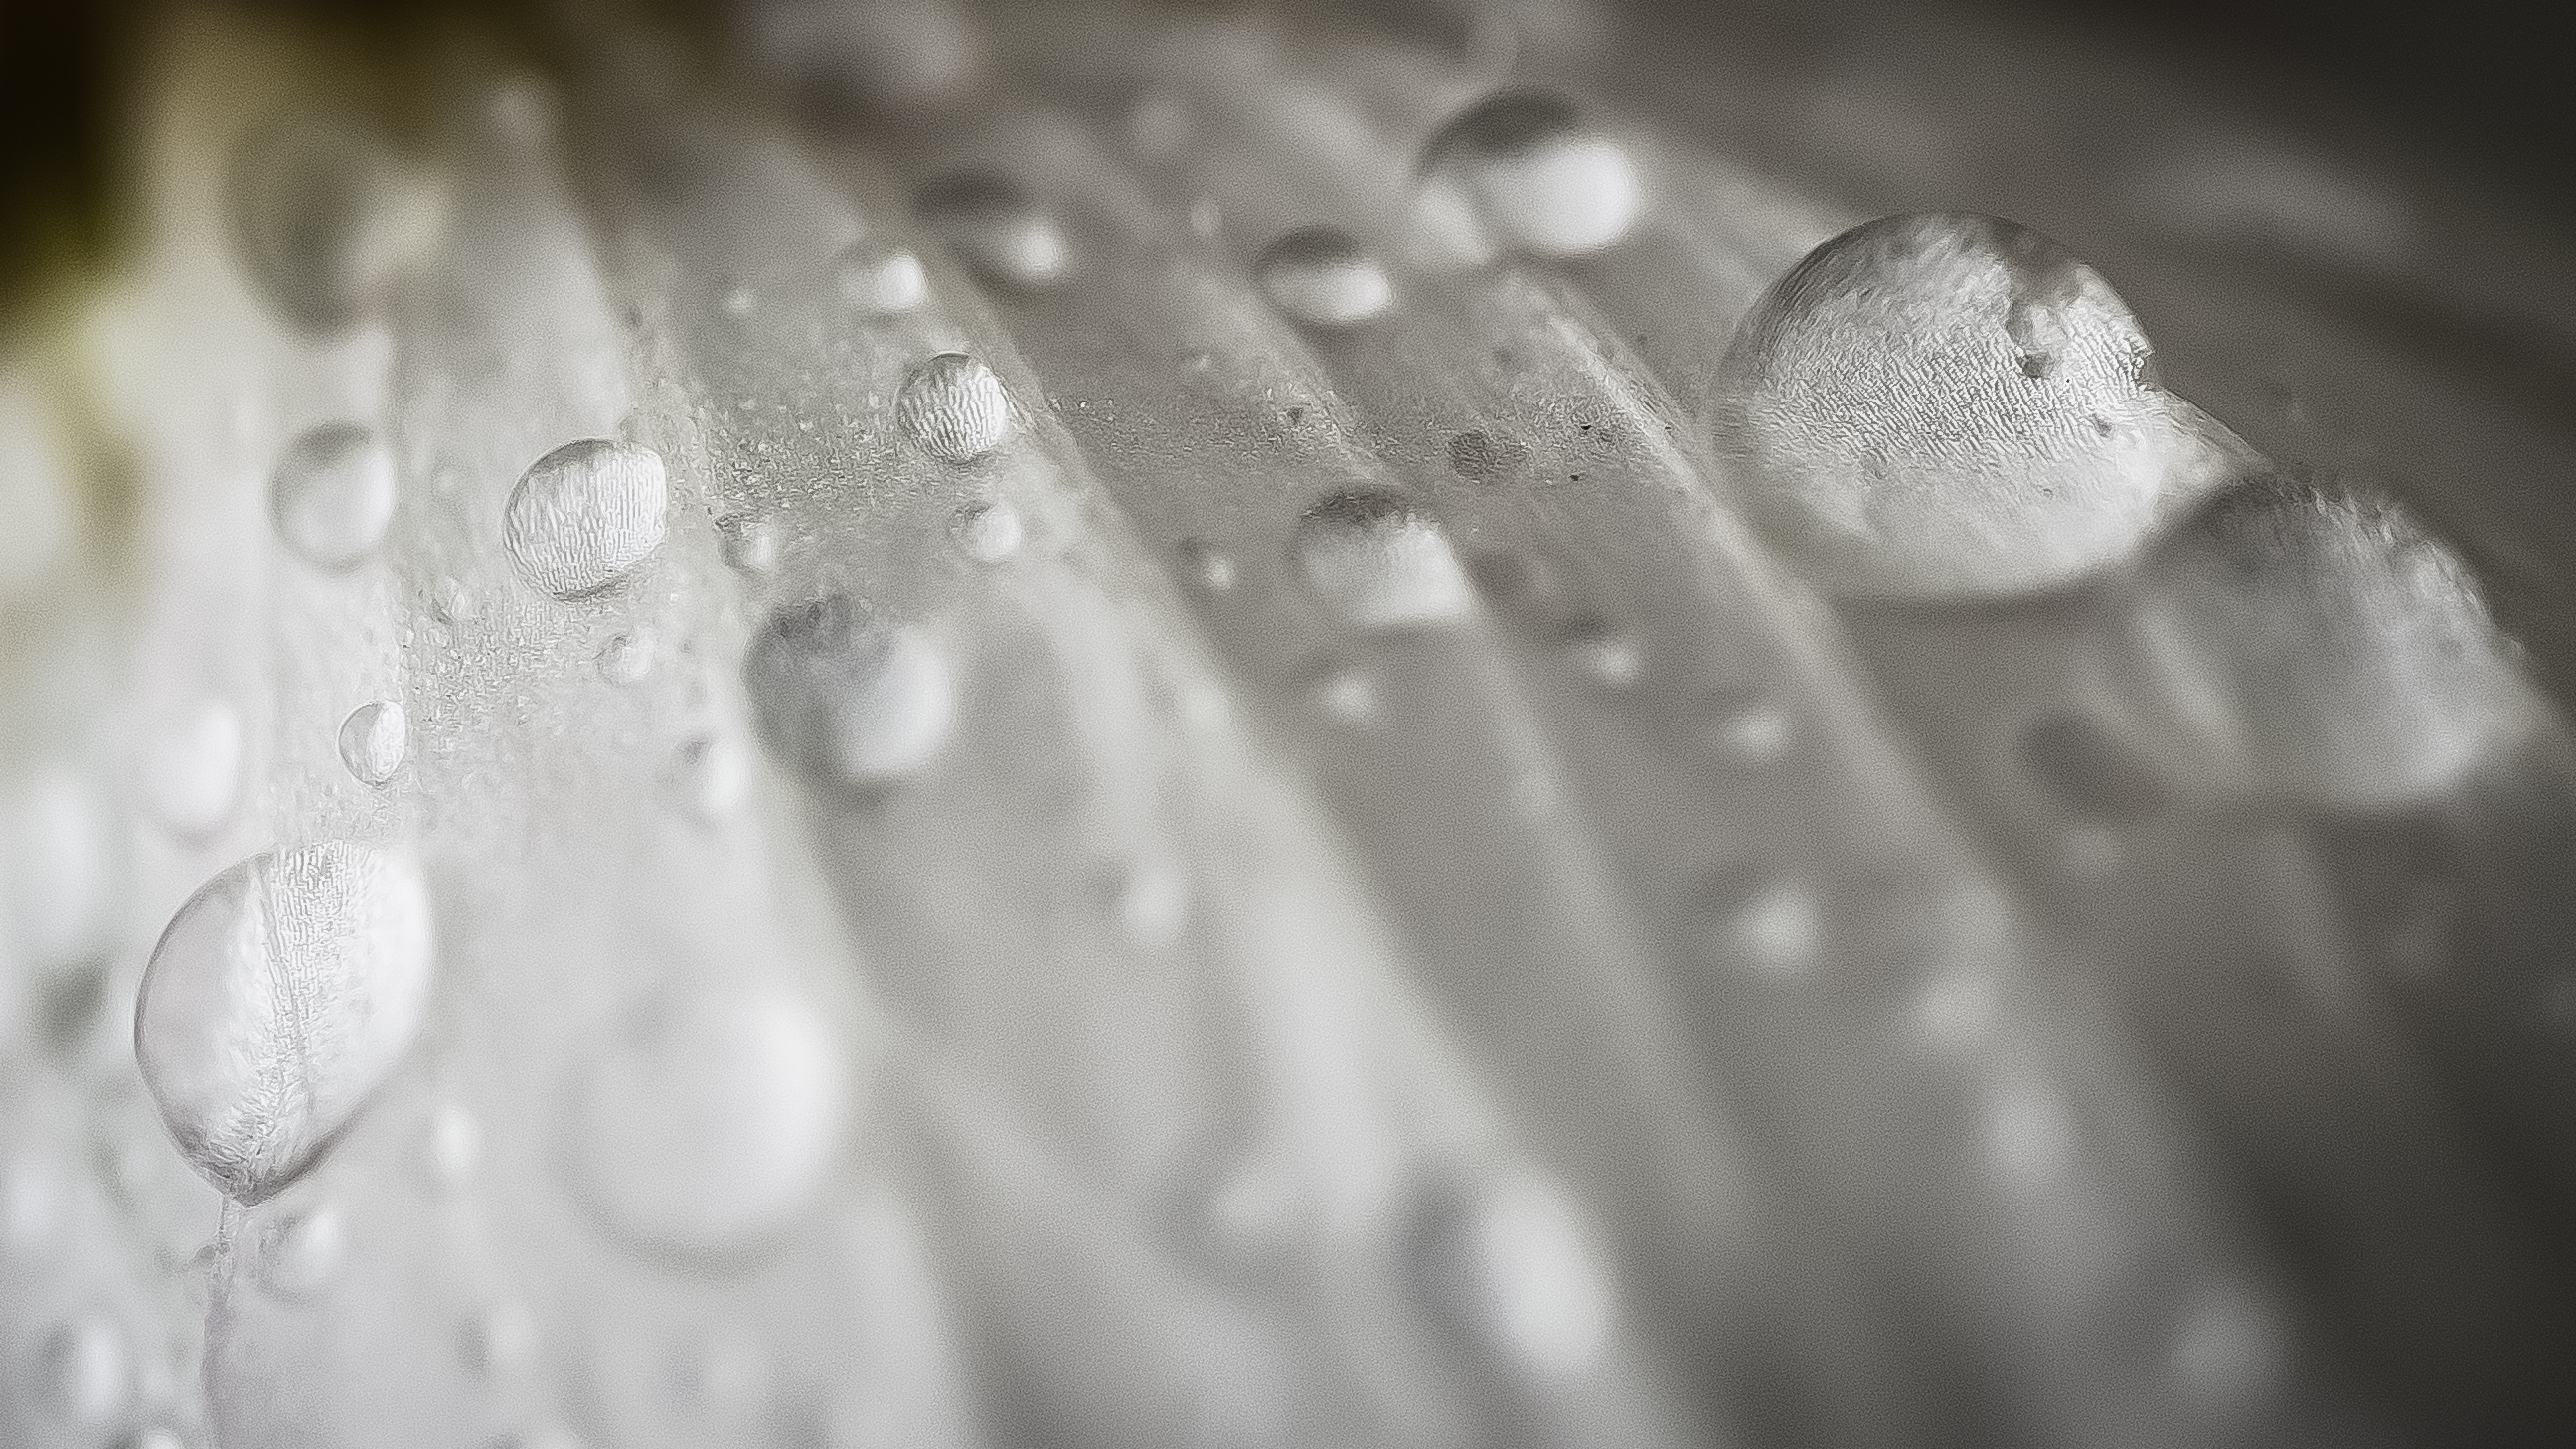
water, drop, black and white, white, photography, flower, petal, macro, monochrome, closeup, close up, waterdroplets, hmm, macromodays, mostlywhite, freezing, macro photography, still life photography, monochrome photography